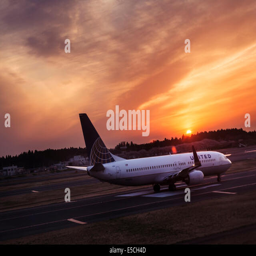
airplane taking off on a runway during sunset .